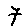
Label: 7